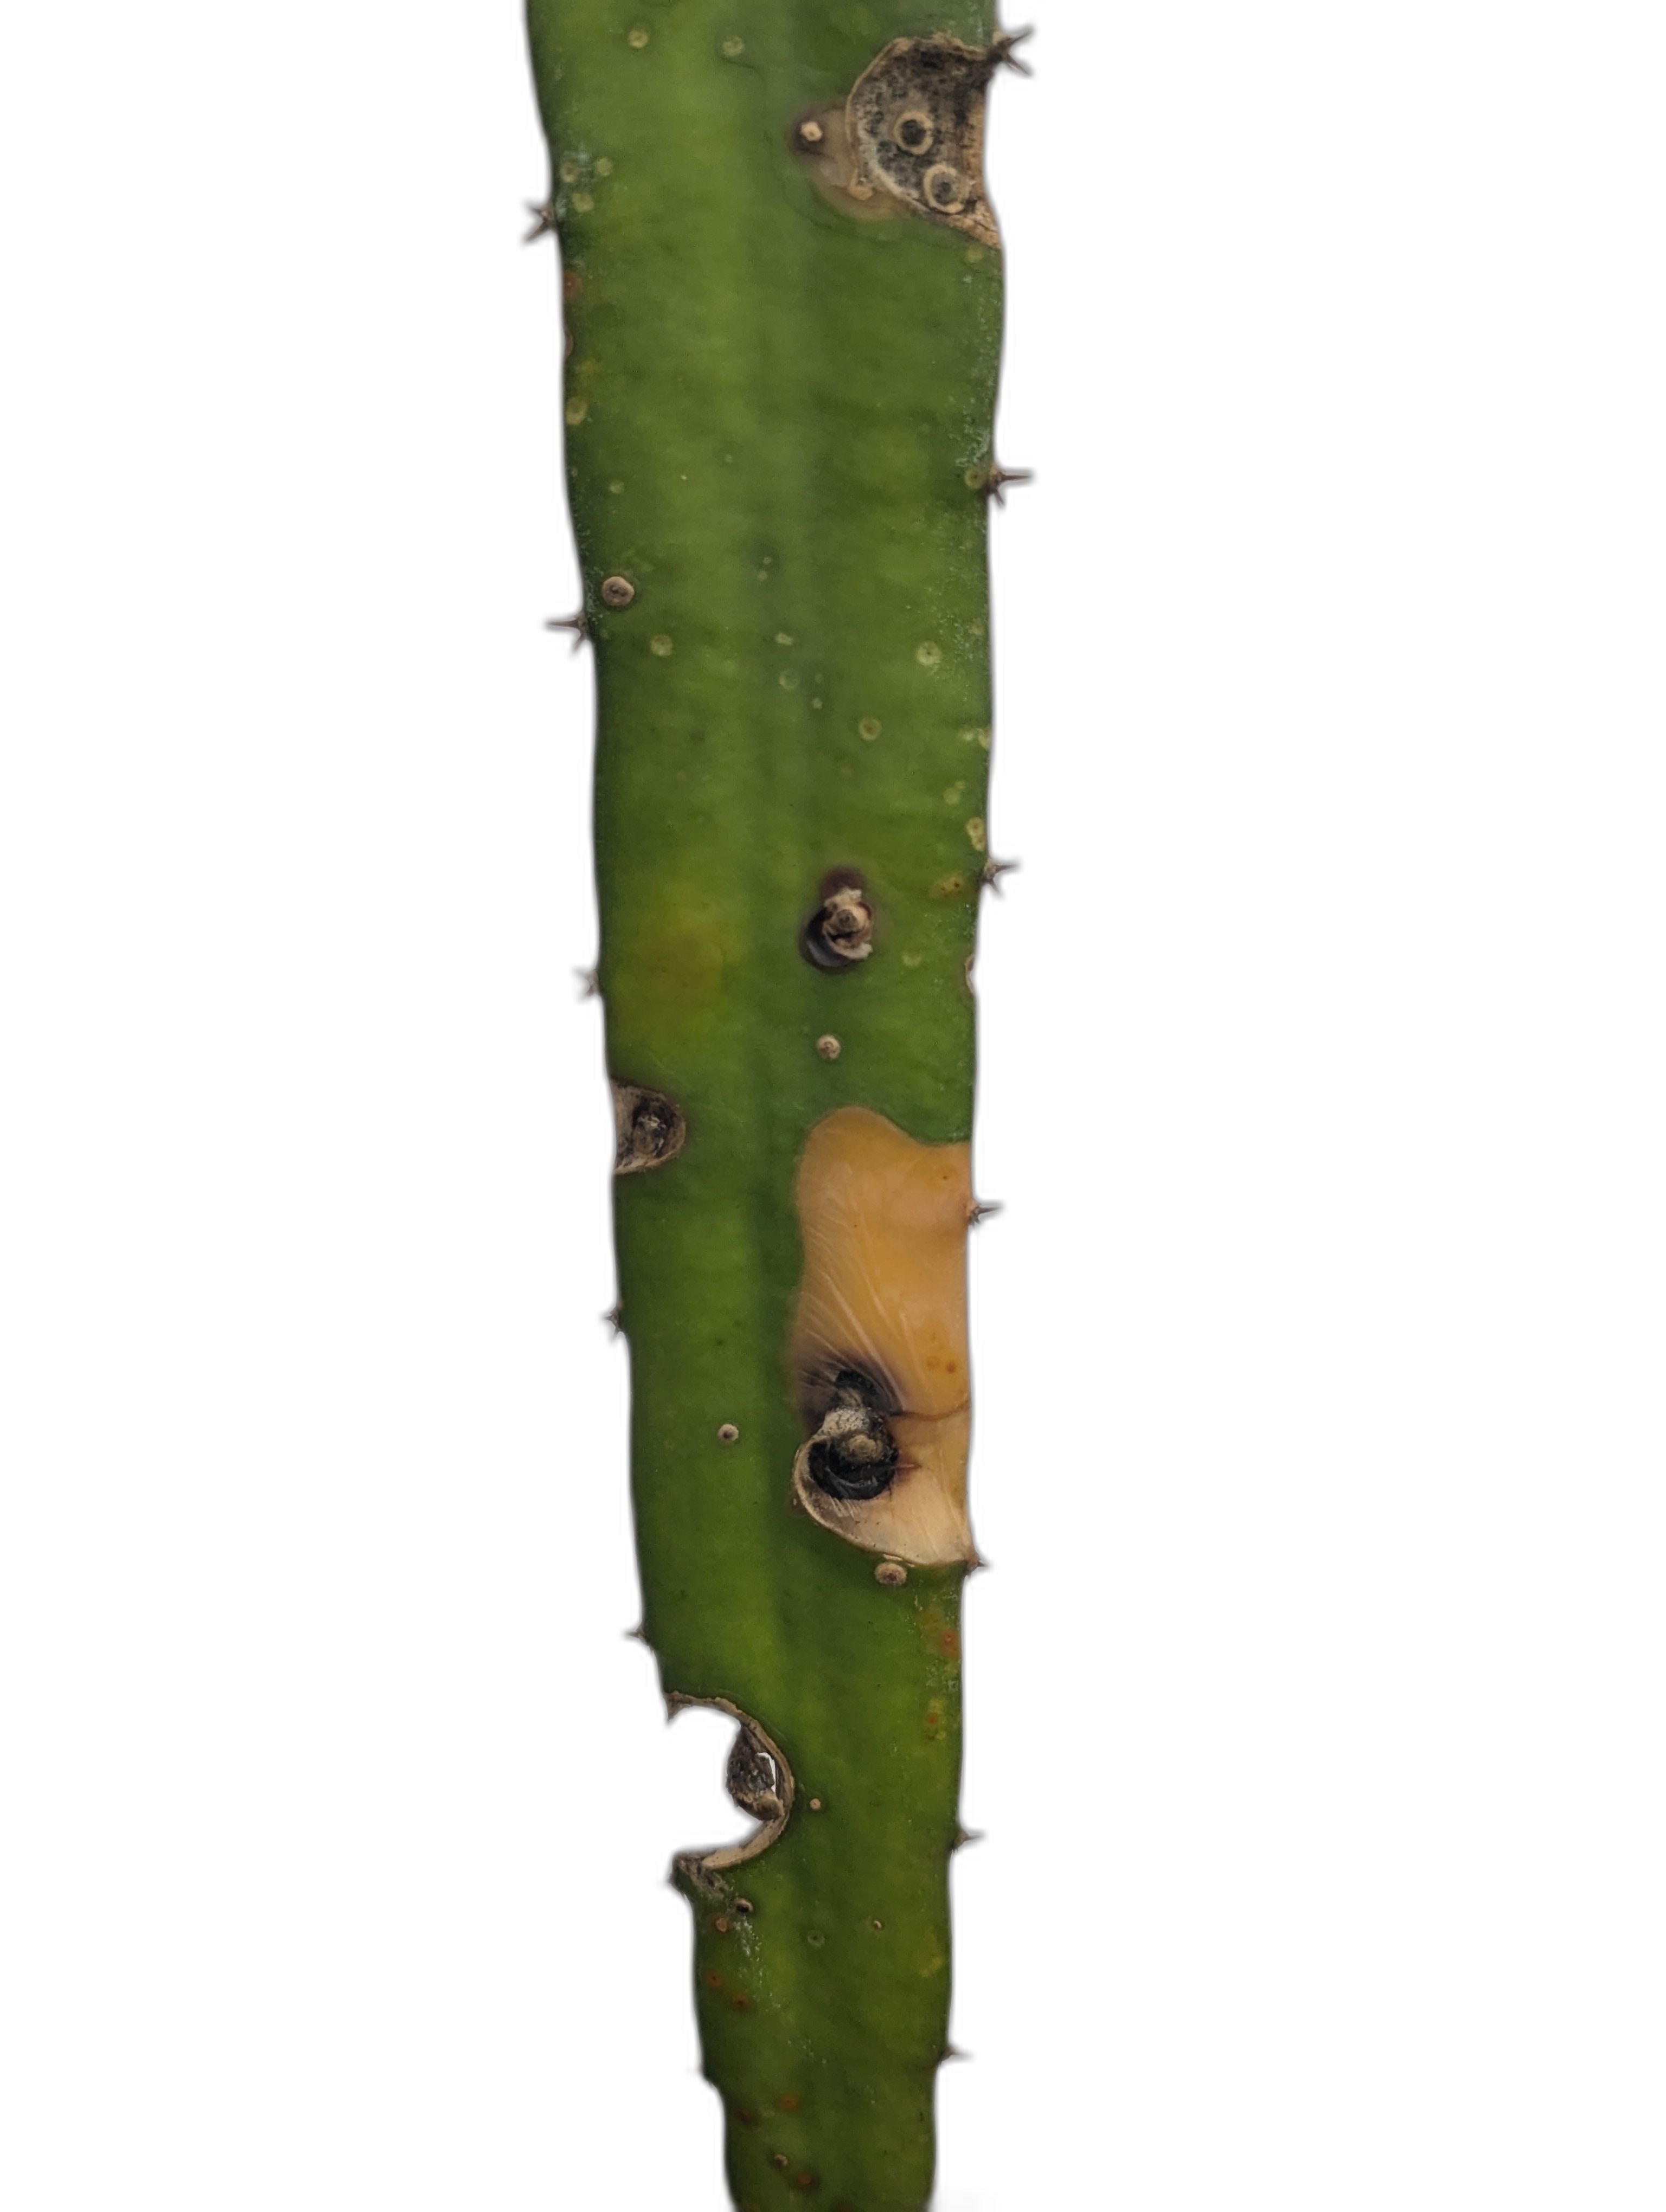
Label: Bad leaf